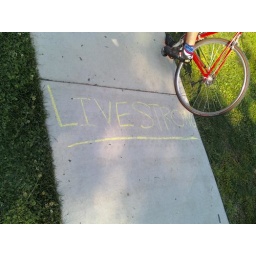
nice message. written by young girl in chalk at the philly bike race.